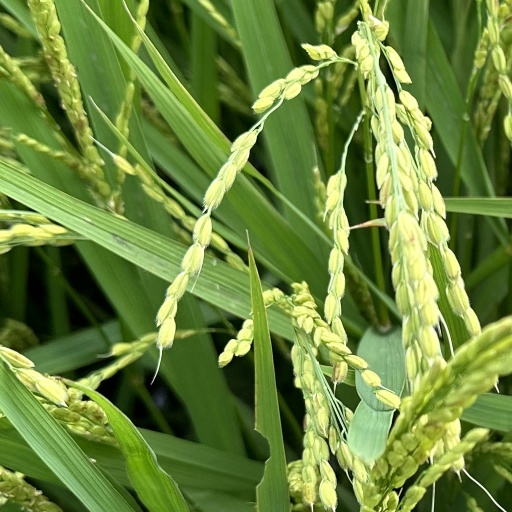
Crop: rice